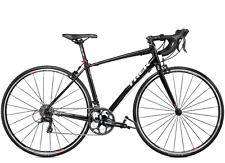
Vehicle type: Bikes